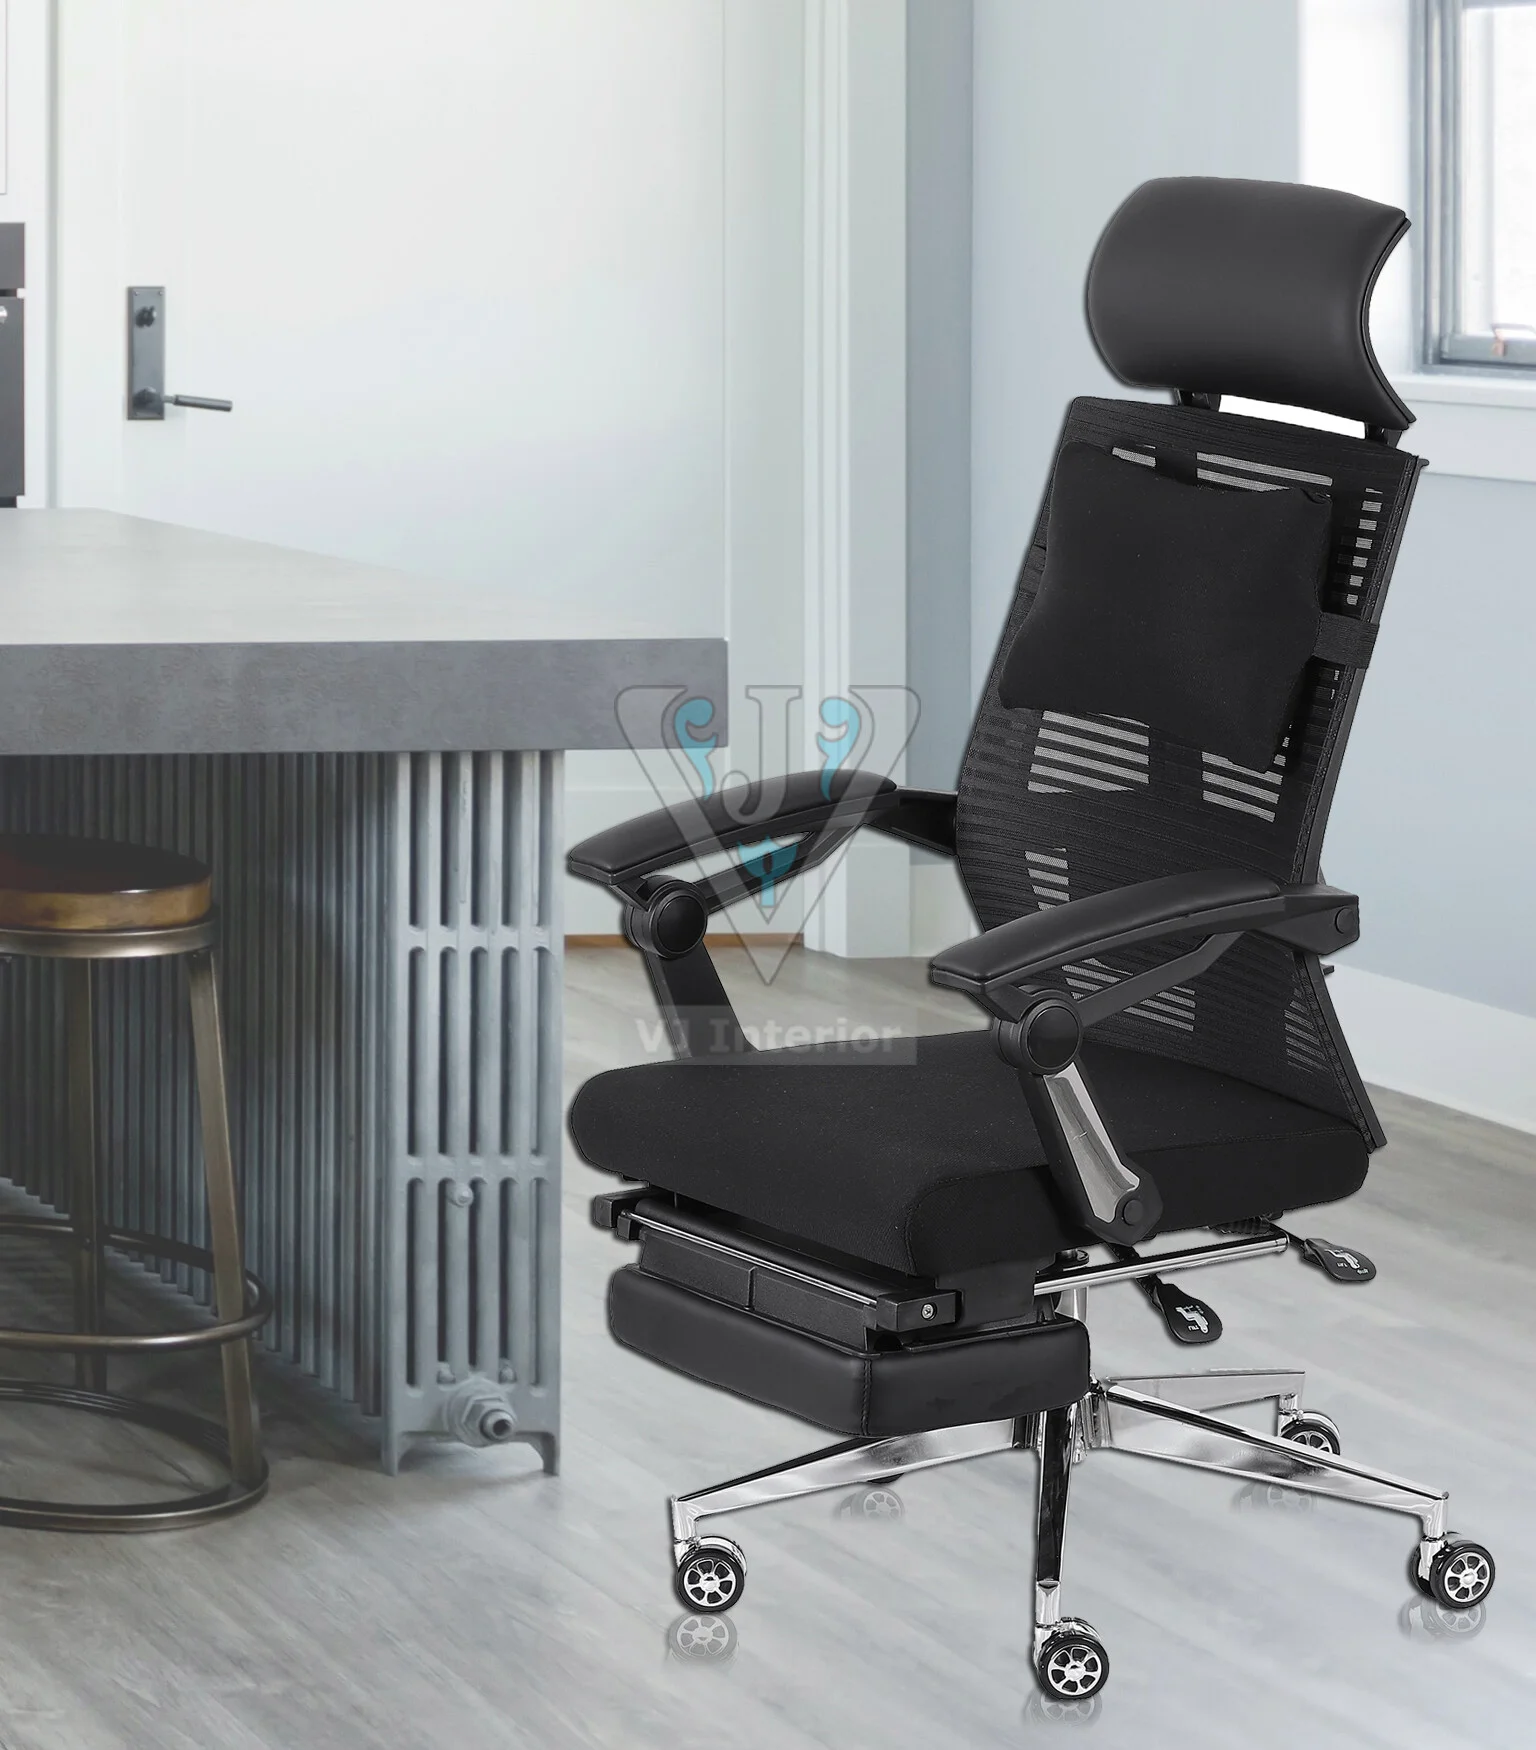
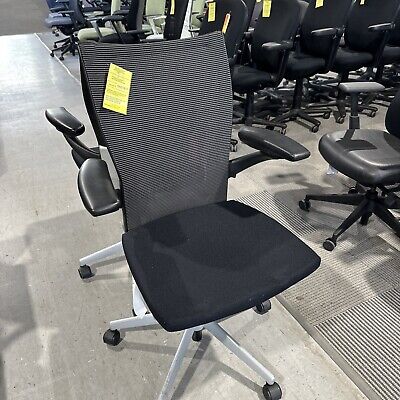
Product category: items_chair
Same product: no